Bluecoats Drum and Bugle Corps

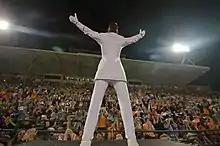
2014 Drum Major Willie Veenstra turns to the crowd during the corps' encore performance.

At the Bluecoats first appearance at DCI Finals in 1987, their over-the-top arrangement of the "Autumn Leaves" brought forth the spontaneous long shouts from the audience of "Bloooo..."– a crowd reaction that began with one former member during the 1985 and 1986 seasons and amplified by Drum Corps Midwest announcer Joe Bruno and grew throughout the 1987 season. This has since come to be the audience's traditional greeting as the corps enters the field and response as they finish their show, which has become one of the most recognizable acts of audience participation in the drum corps activity.